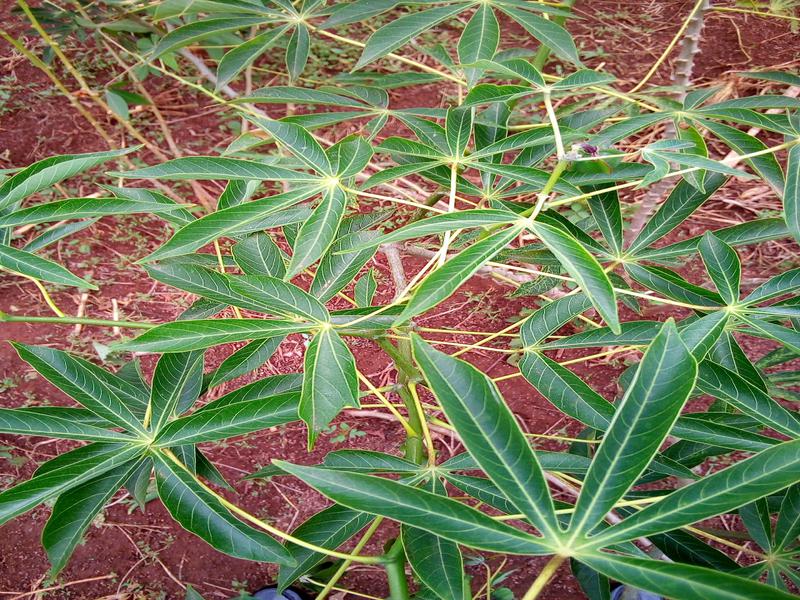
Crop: cassava
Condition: healthy